Stephen Whitney

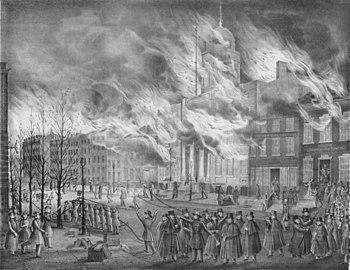
The Merchants' Exchange Building burning in 1835

Whitney turned his attention to investing his fortune. He bought up real estate in the city, especially in the area around Pearl Street and lower Manhattan. He was a director of both the National Bank of Commerce in New York, of which he was a founder in 1839, and the Bank of America. He invested in shipping, including the China trade and the Robert Kermit Red Star Line of packets. One of the Kermit Line vessels was named for him (the ship "Stephen Whitney"). Other interests were insurance, canals, and the new railroads (he was a director of the New Jersey Rail Road).